South Tyrolean Unterland

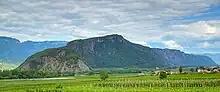
Mitterberg seen from Auer

The South Tyrolean Unterland comprises the valley municipalities of Auer, Bronzolo, Kurtatsch, Kurtinig, Laives, Margreid, Montan, Neumarkt, Salorno, Tramin, and Vadena as well as the mountain communities of Aldein, Altrei in the Fiemme Valley, and Truden. Neumarkt usually rates as the chief town of the Unterland area, though the largest settlement is Laives (Leifers). The adjacent municipalities of Eppan and Kaltern in the west, beyond the Mitterberg massif, form the separate Überetsch area. Both are part of the South Tyrolean Überetsch-Unterland district.